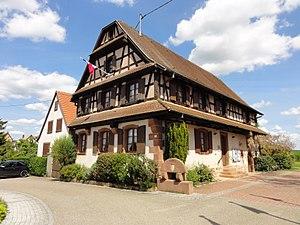
Alsace, Bas-Rhin, Schillersdorf, Maison dite du Stabhalter (1780), actuellement mairie, 16 rue du Pasteur-Schroeder. This building is indexed in the Base Mérimée, a database of architectural heritage maintained by the French Ministry of Culture,